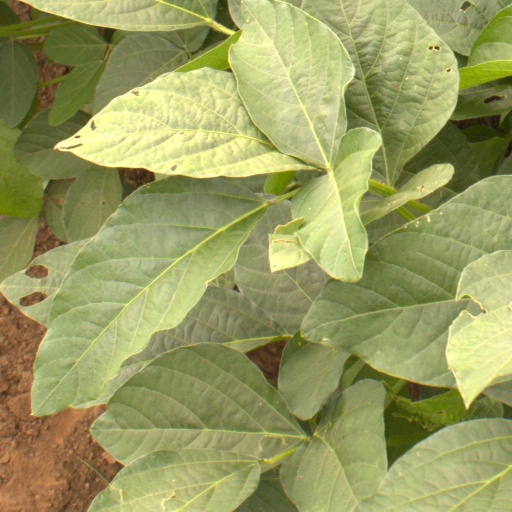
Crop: soybean